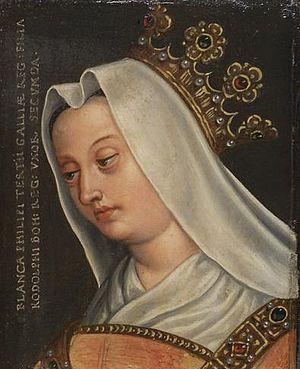
Blanche de France, née vers 1278/1282 à Paris et morte le 1ᵉʳ mars 1305 à Vienne est une princesse capétienne, fille du roi Philippe III le Hardi. Elle fut duchesse d'Autriche par son mariage avec Rodolphe III de Habsbourg en 1300.
Cet article est une liste des impératrices, archiduchesses, duchesses et margravines, épouses des empereurs, archiducs, ducs et margraves d'Autriche, titres héréditaires associés à la maison de Babenberg et par la suite aux Habsbourg, qui ont régné sur la Marche de l'Est médiévale. Le dernier de ces titres, et l'Empire qui y était associé a été aboli à la fin de la Première Guerre mondiale en 1918, quand l'Autriche est devenue une république et lorsque les autres royaumes et territoires représentés au sein du Conseil impérial ont proclamé leur indépendance ou leur adhésion à d'autres États.